Pieter van Mierevelt

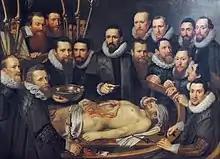
"Anatomy lesson of Dr. Willem van der Meer", 1617

Pieter Mierevelt (October 5, 1596 – January 11, 1623) was a Dutch Golden Age painter.